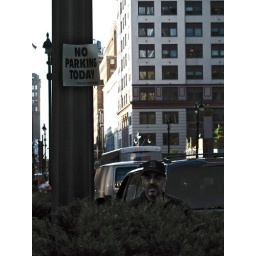
People seem quite good at ignoring street signs in New York City.